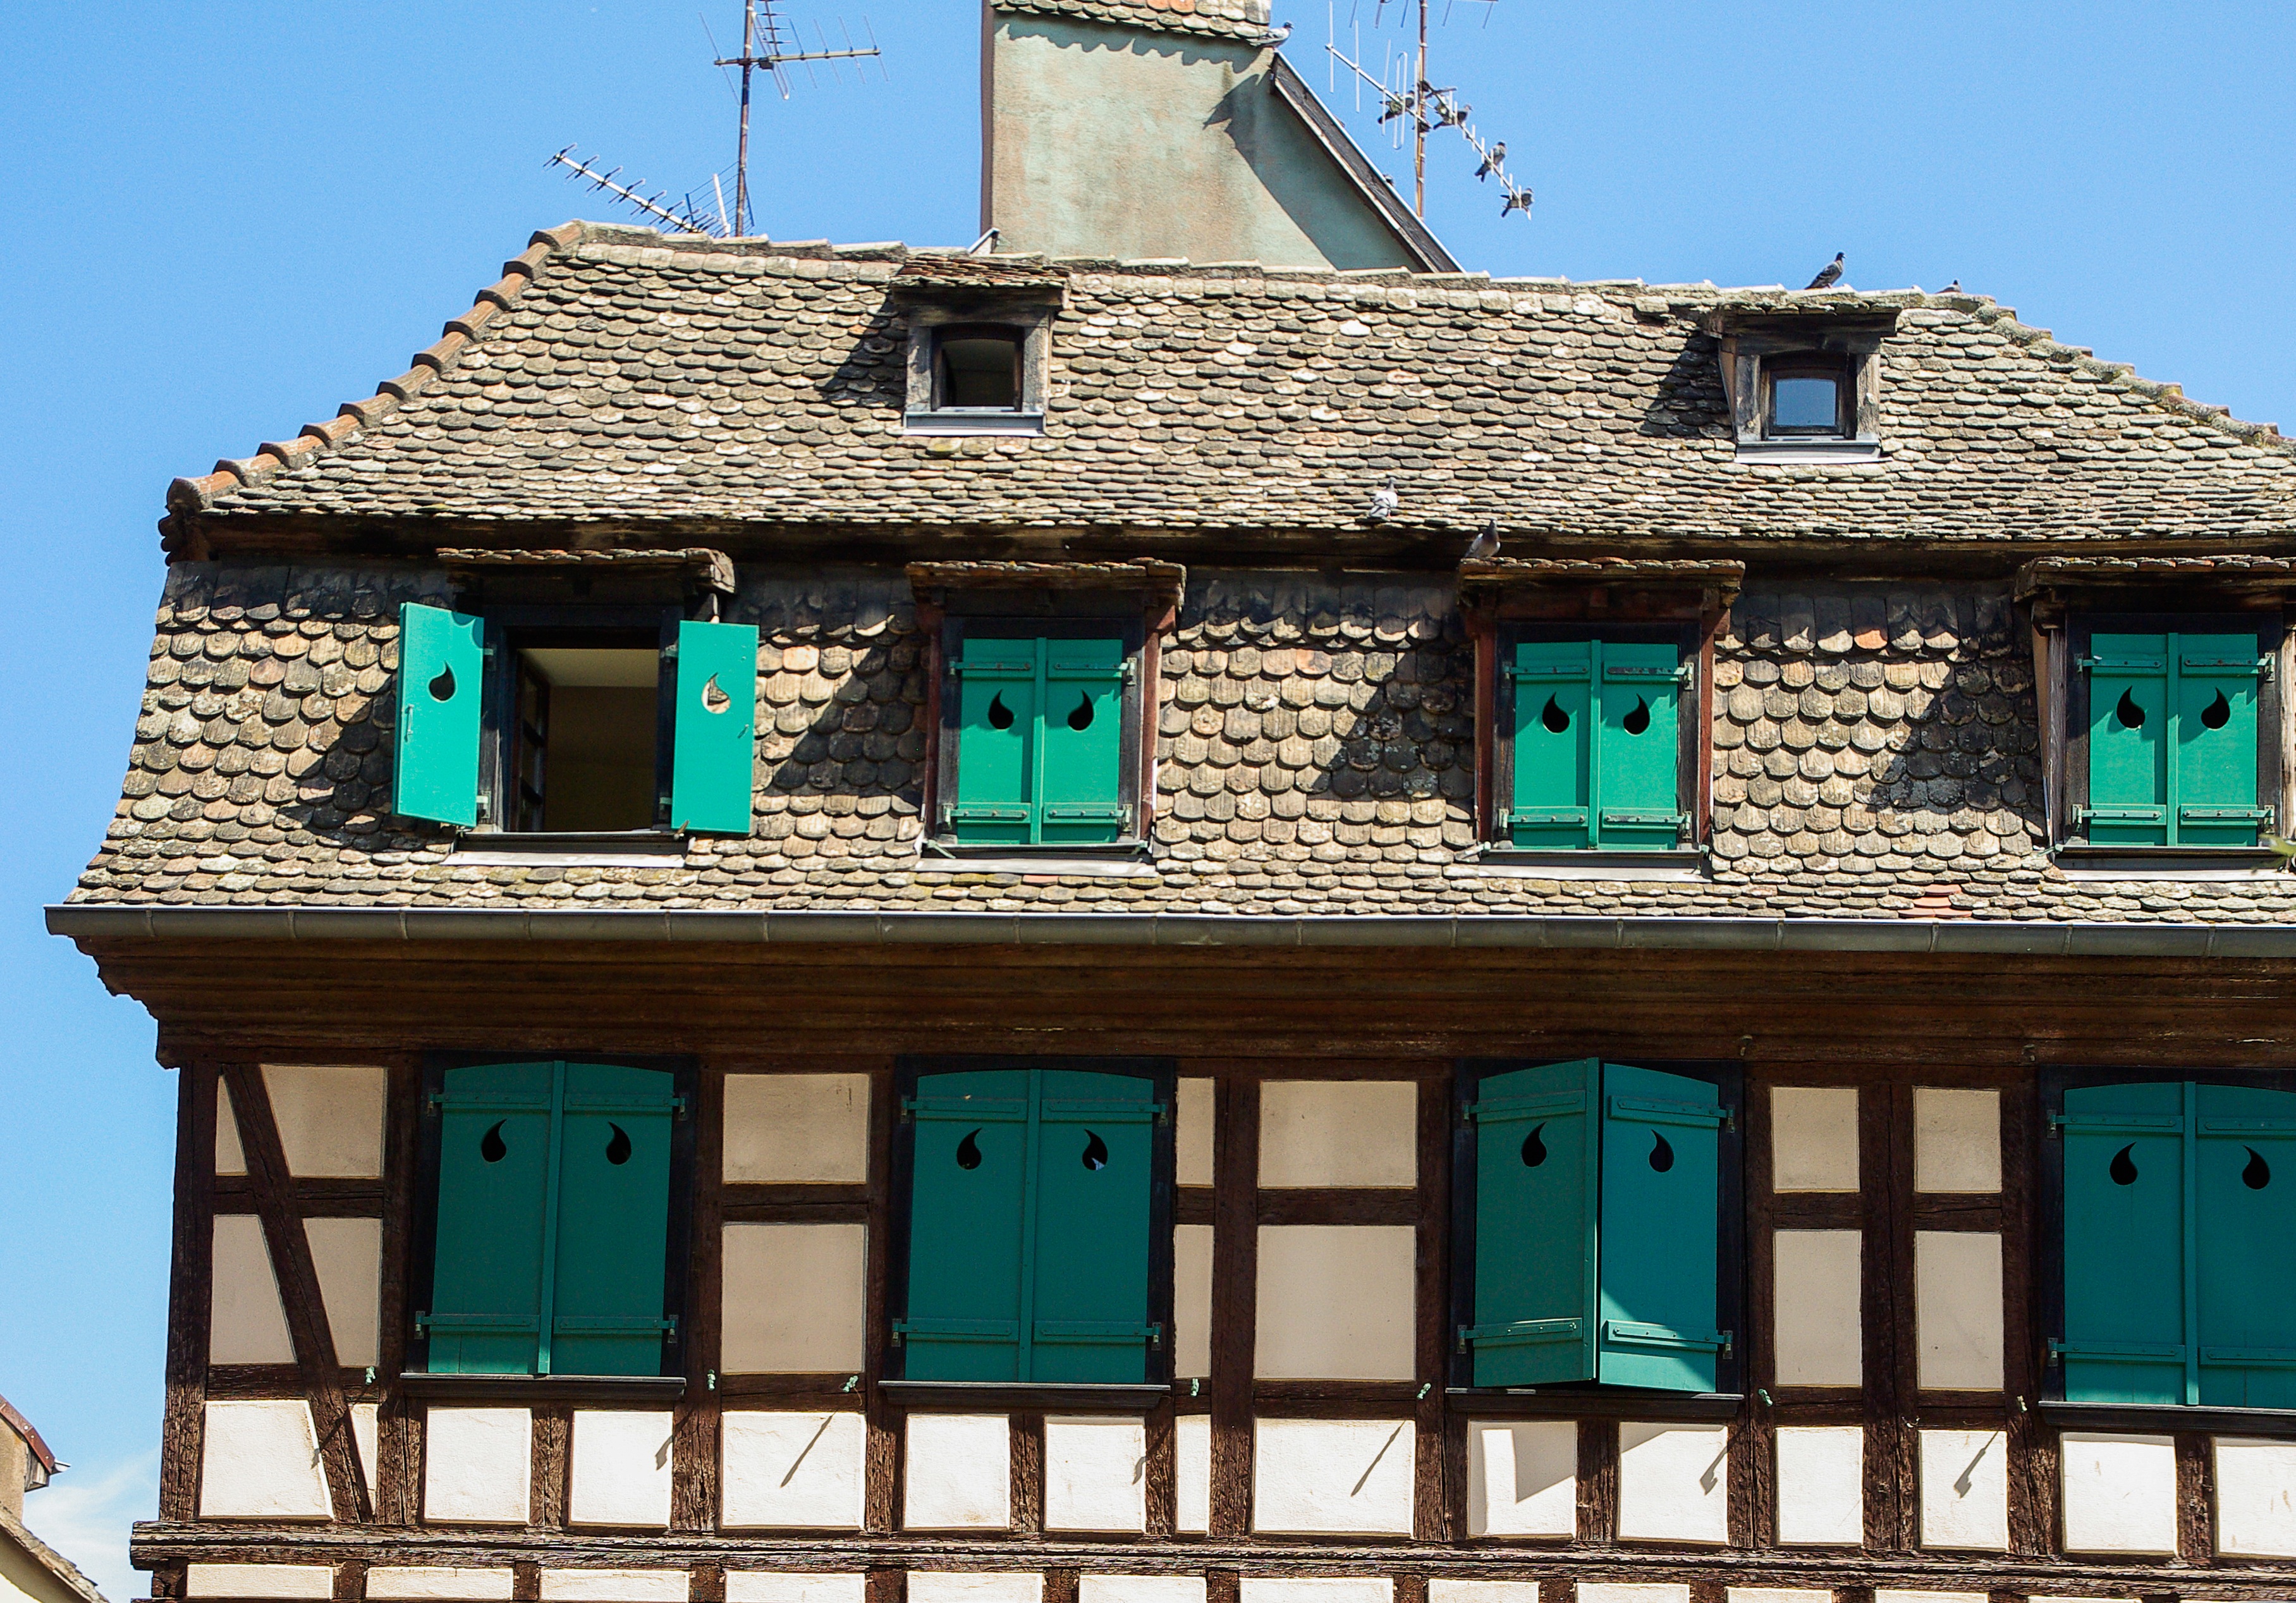
architecture, wood, house, window, town, roof, building, home, cottage, facade, blue, shutters, strasbourg, estate, alsace, timbered house, alsatian house